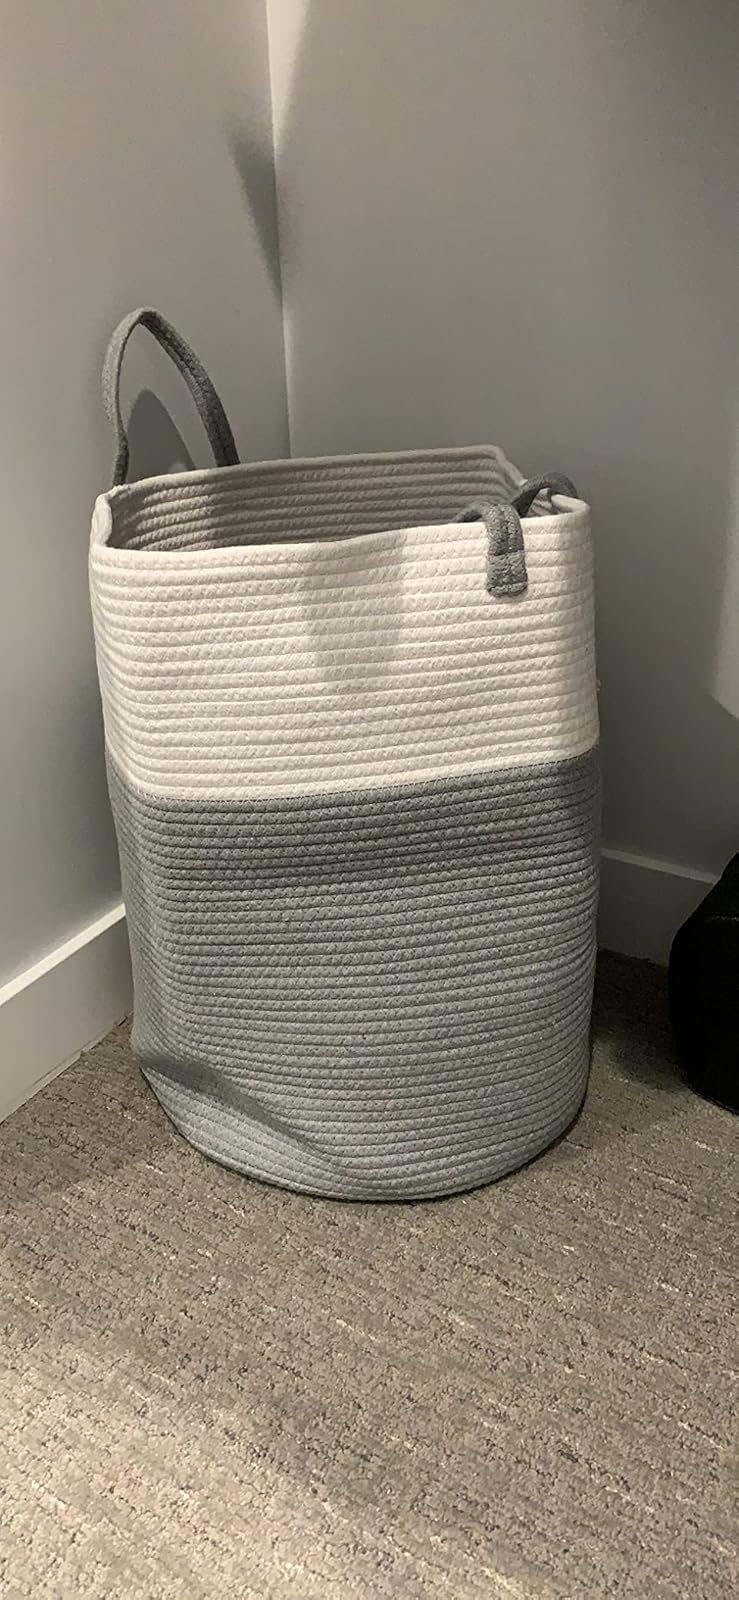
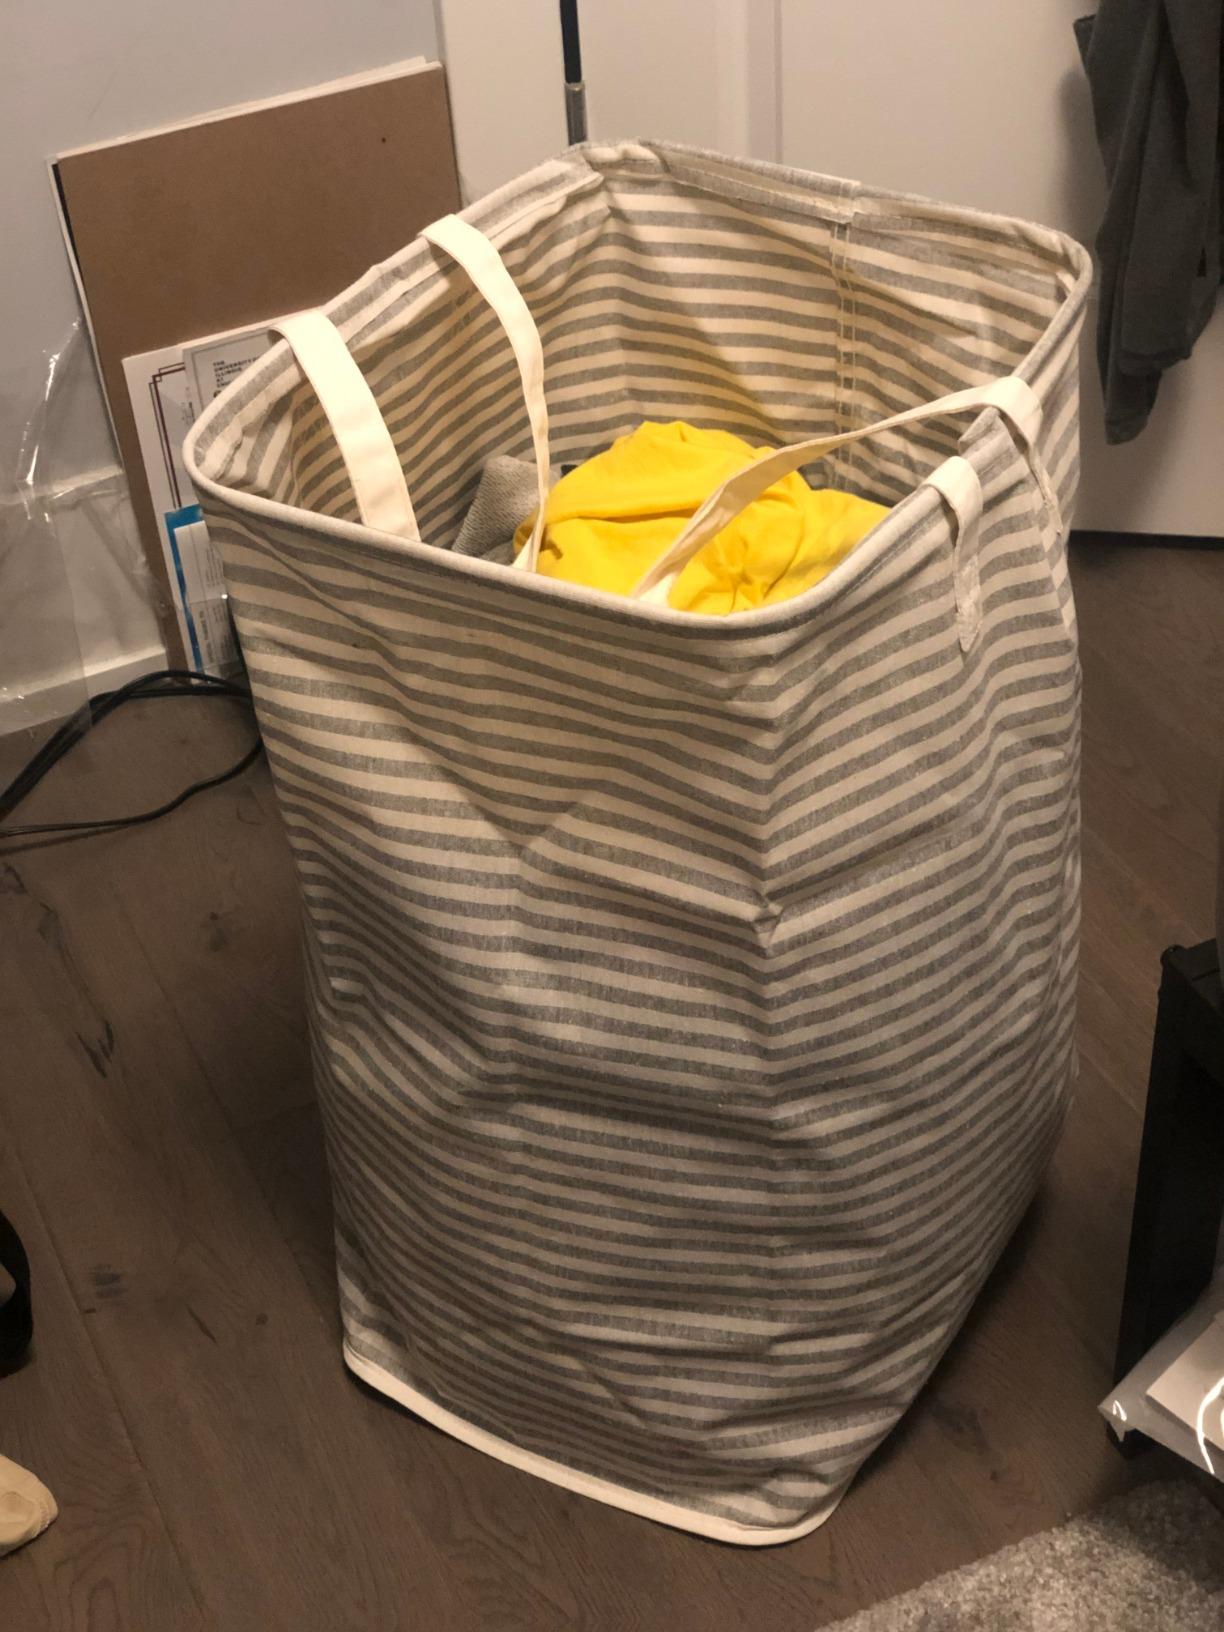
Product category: items_hamper
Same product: no